Yokohama Hakkeijima Sea Paradise

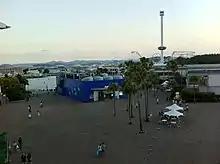
Attraction

It was opened on July 27, 2007. The edge of the aquarium is designed to be low so that people can observe the sea animals on display up close.